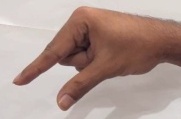
ASL sign: Q